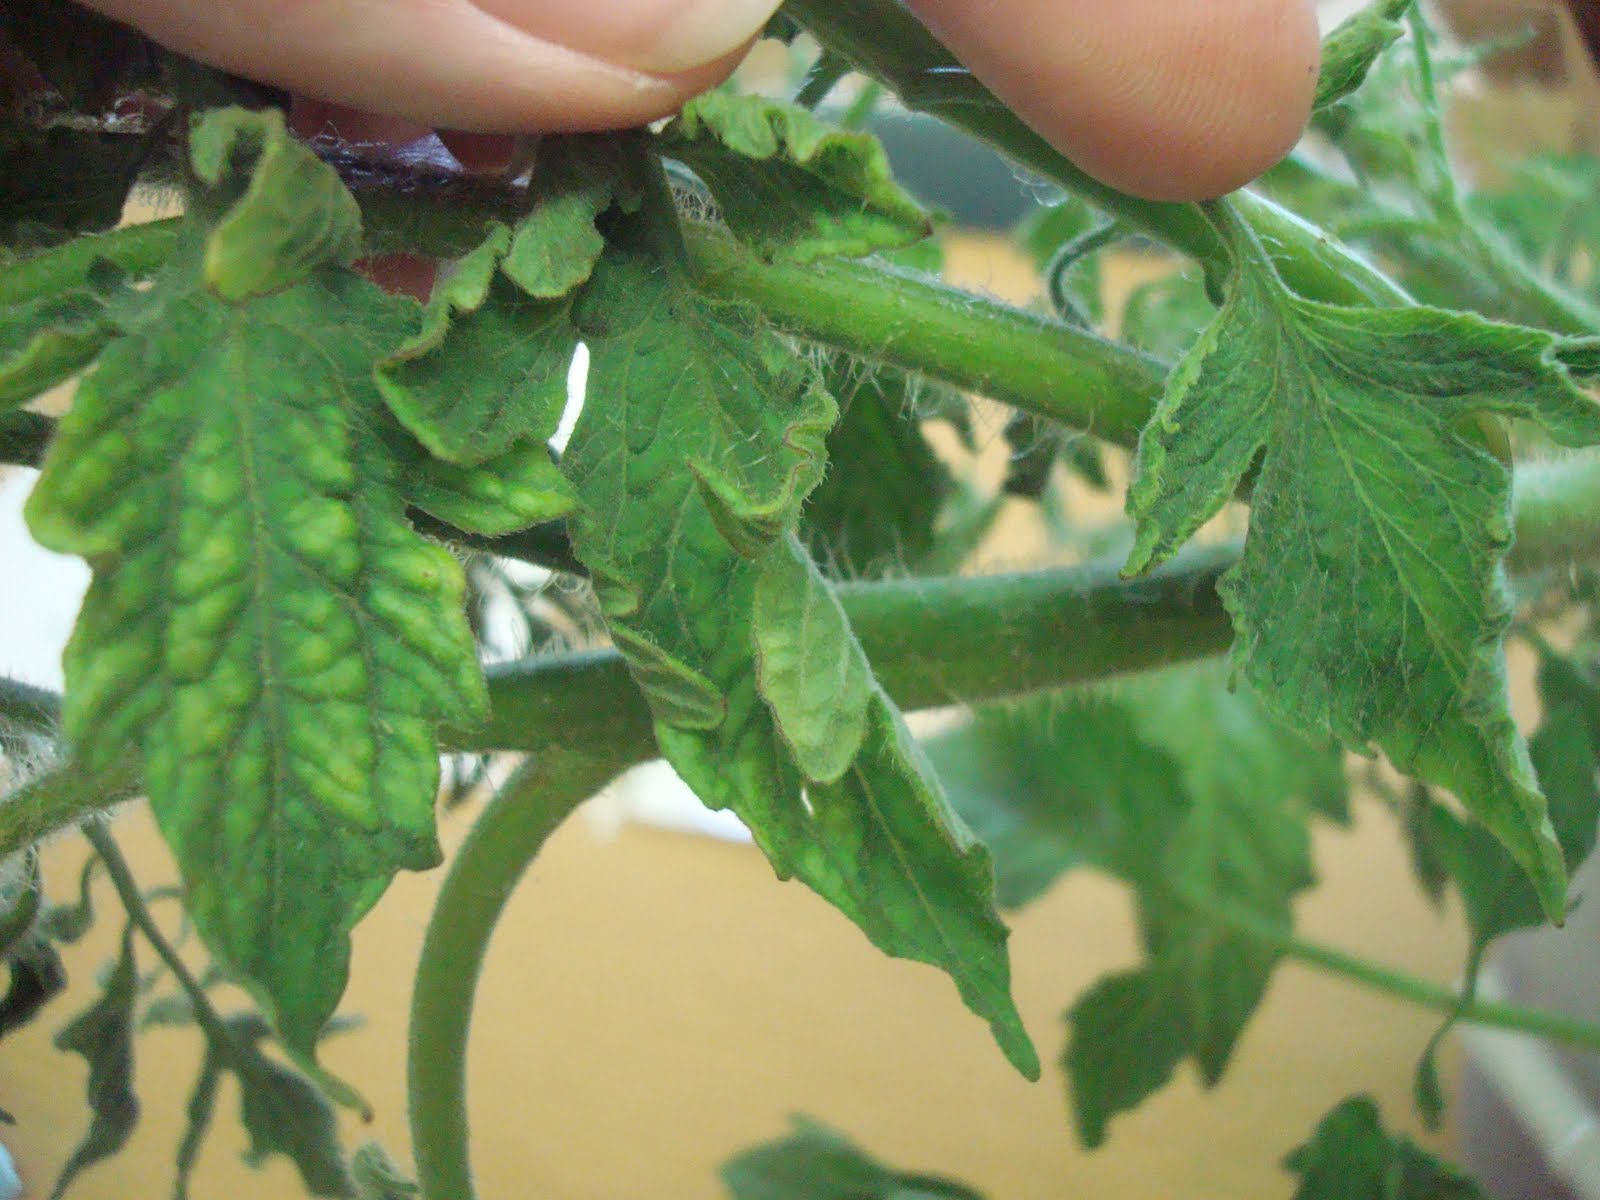
Labels: Tomato leaf mosaic virus, Tomato leaf mosaic virus, Tomato leaf mosaic virus